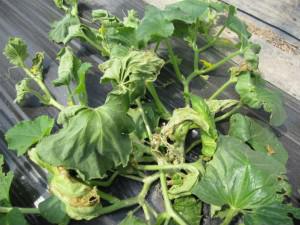
Plant: Zucchini
Disease: zucchini bacterial wilt